Worcester Concert Brass

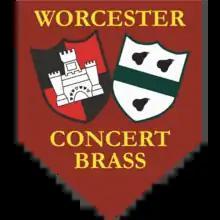
Worcester Concert Brass Logo

The band was formed in March 1982 as the Nunnery Wood Youth Band by a group of local parents and staff from Nunnery Wood High School. Its aim was to give young people who had played in bands while at school an opportunity to continue playing in a brass band after they had left. Its members were originally drawn from staff, pupils and ex-pupils of a number of schools around the city and its Musical Director was Mr Tony White (Head of Music at Nunnery Wood High School).